Brinkerhoff–Demarest House

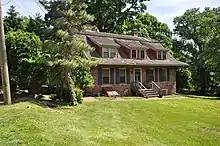
The house in 2019

The Brinkerhoff–Demarest House is located at 493 Teaneck Road in the township of Teaneck in Bergen County, New Jersey, United States. The historic stone house was documented by the Historic American Buildings Survey (HABS) in 1936. It was added to the National Register of Historic Places on January 10, 1983, for its significance in architecture. It was listed as part of the Early Stone Houses of Bergen County Multiple Property Submission (MPS).